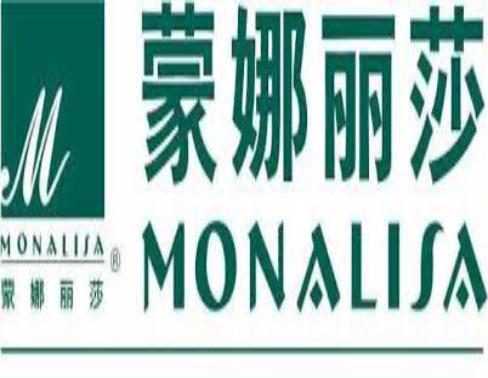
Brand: mona lisa-2
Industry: Necessities